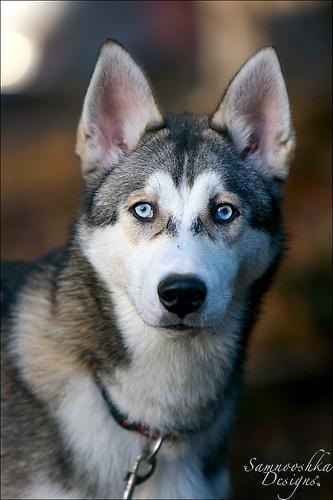
Eskimo_dog